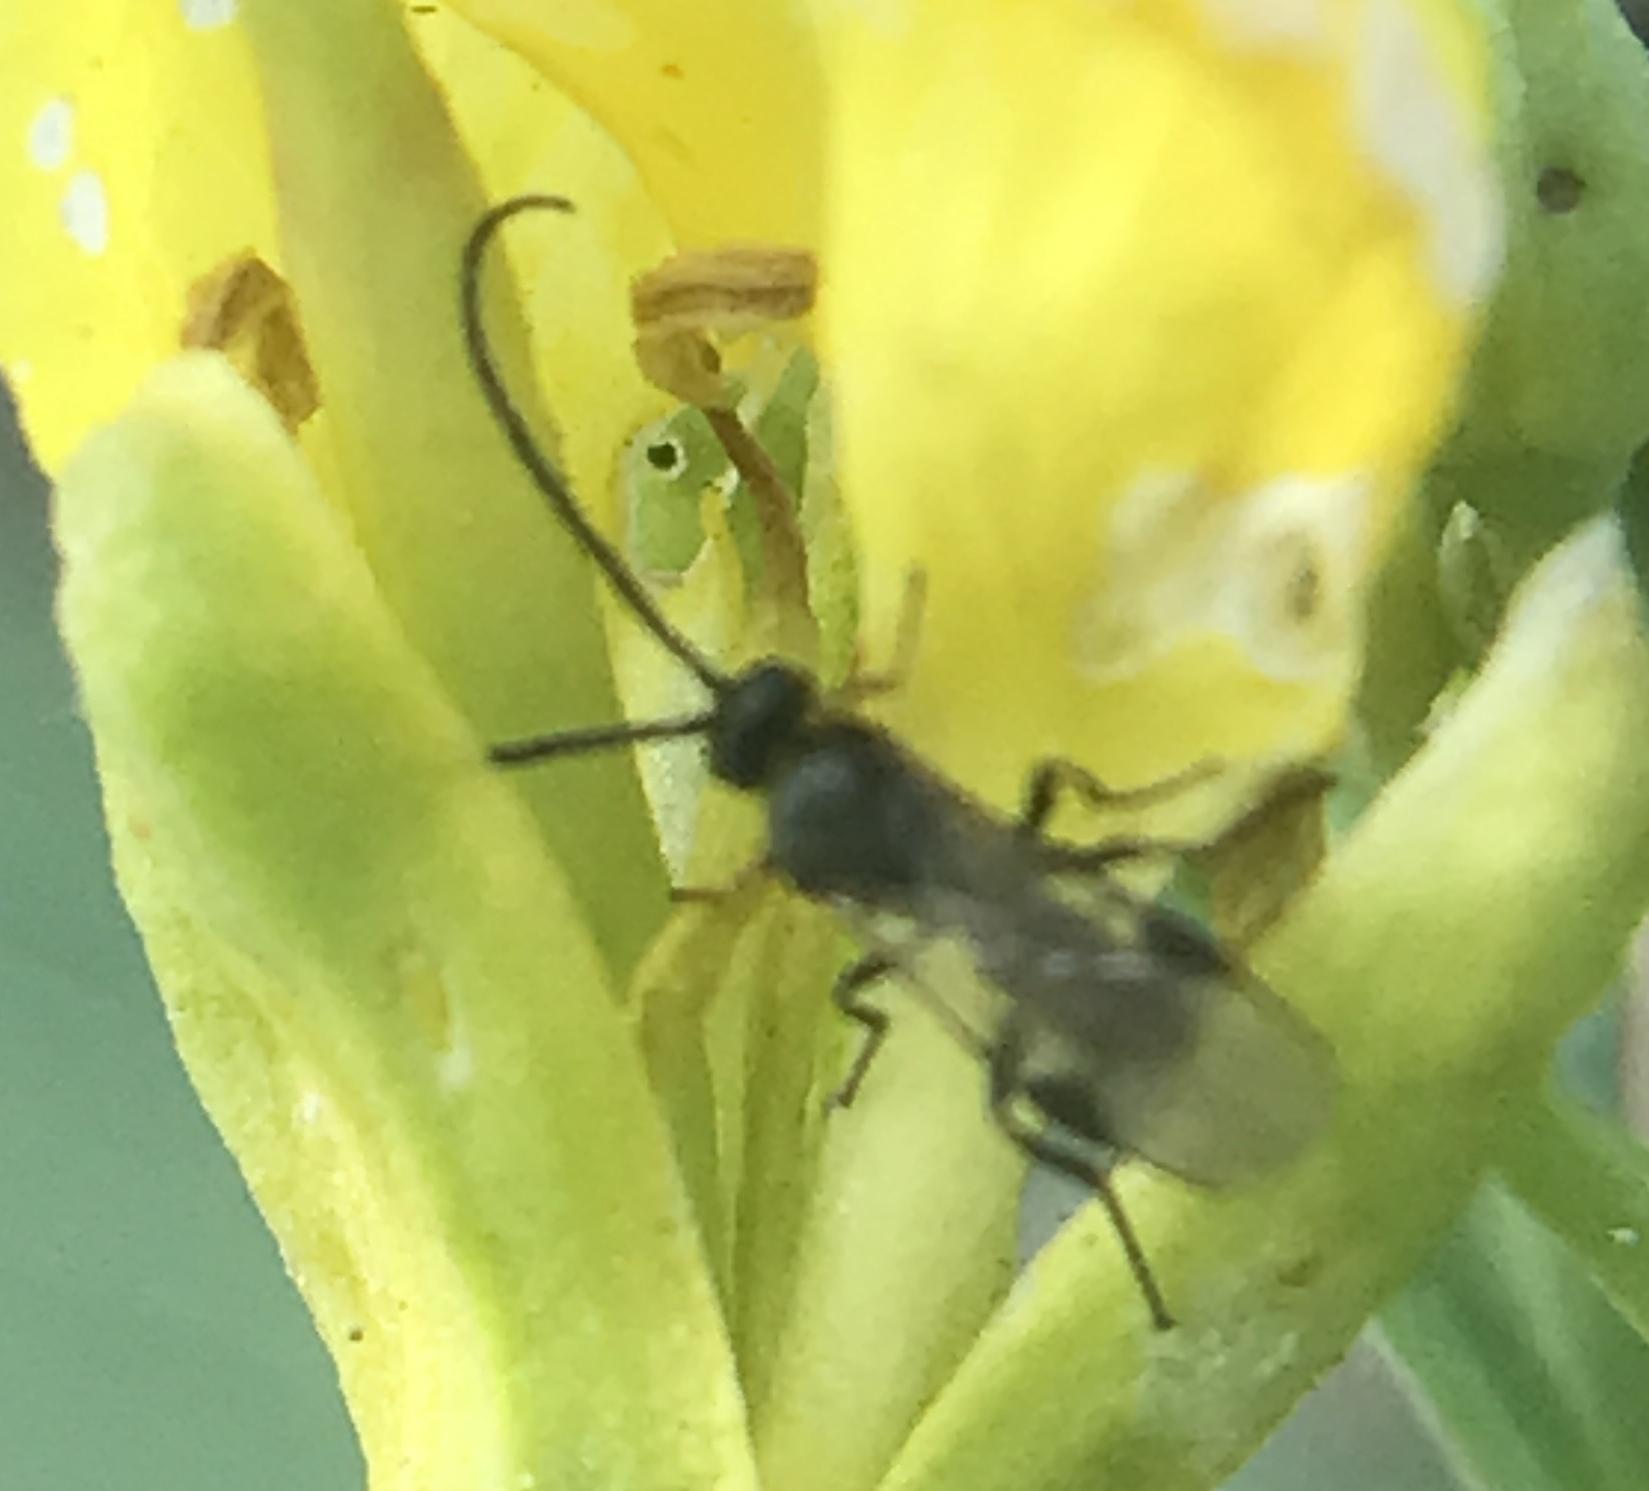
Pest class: predators